George Wein

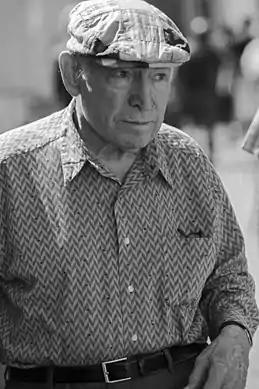
George Wein

In 1954, Louis and Elaine Lorillard invited Wein to organize a festival in their hometown of Newport, Rhode Island, with funding to be provided by them; the festival was the first outdoor jazz festival in the United States and became an annual tradition in Newport. Wein was subsequently instrumental in the founding of a number of festivals in other cities, including the New Orleans Jazz & Heritage Festival, and the Playboy Jazz Festival in Los Angeles, and established the Newport Folk Festival. In the 1960s he set up Festival Productions, a company dedicated to promoting large-scale jazz events.